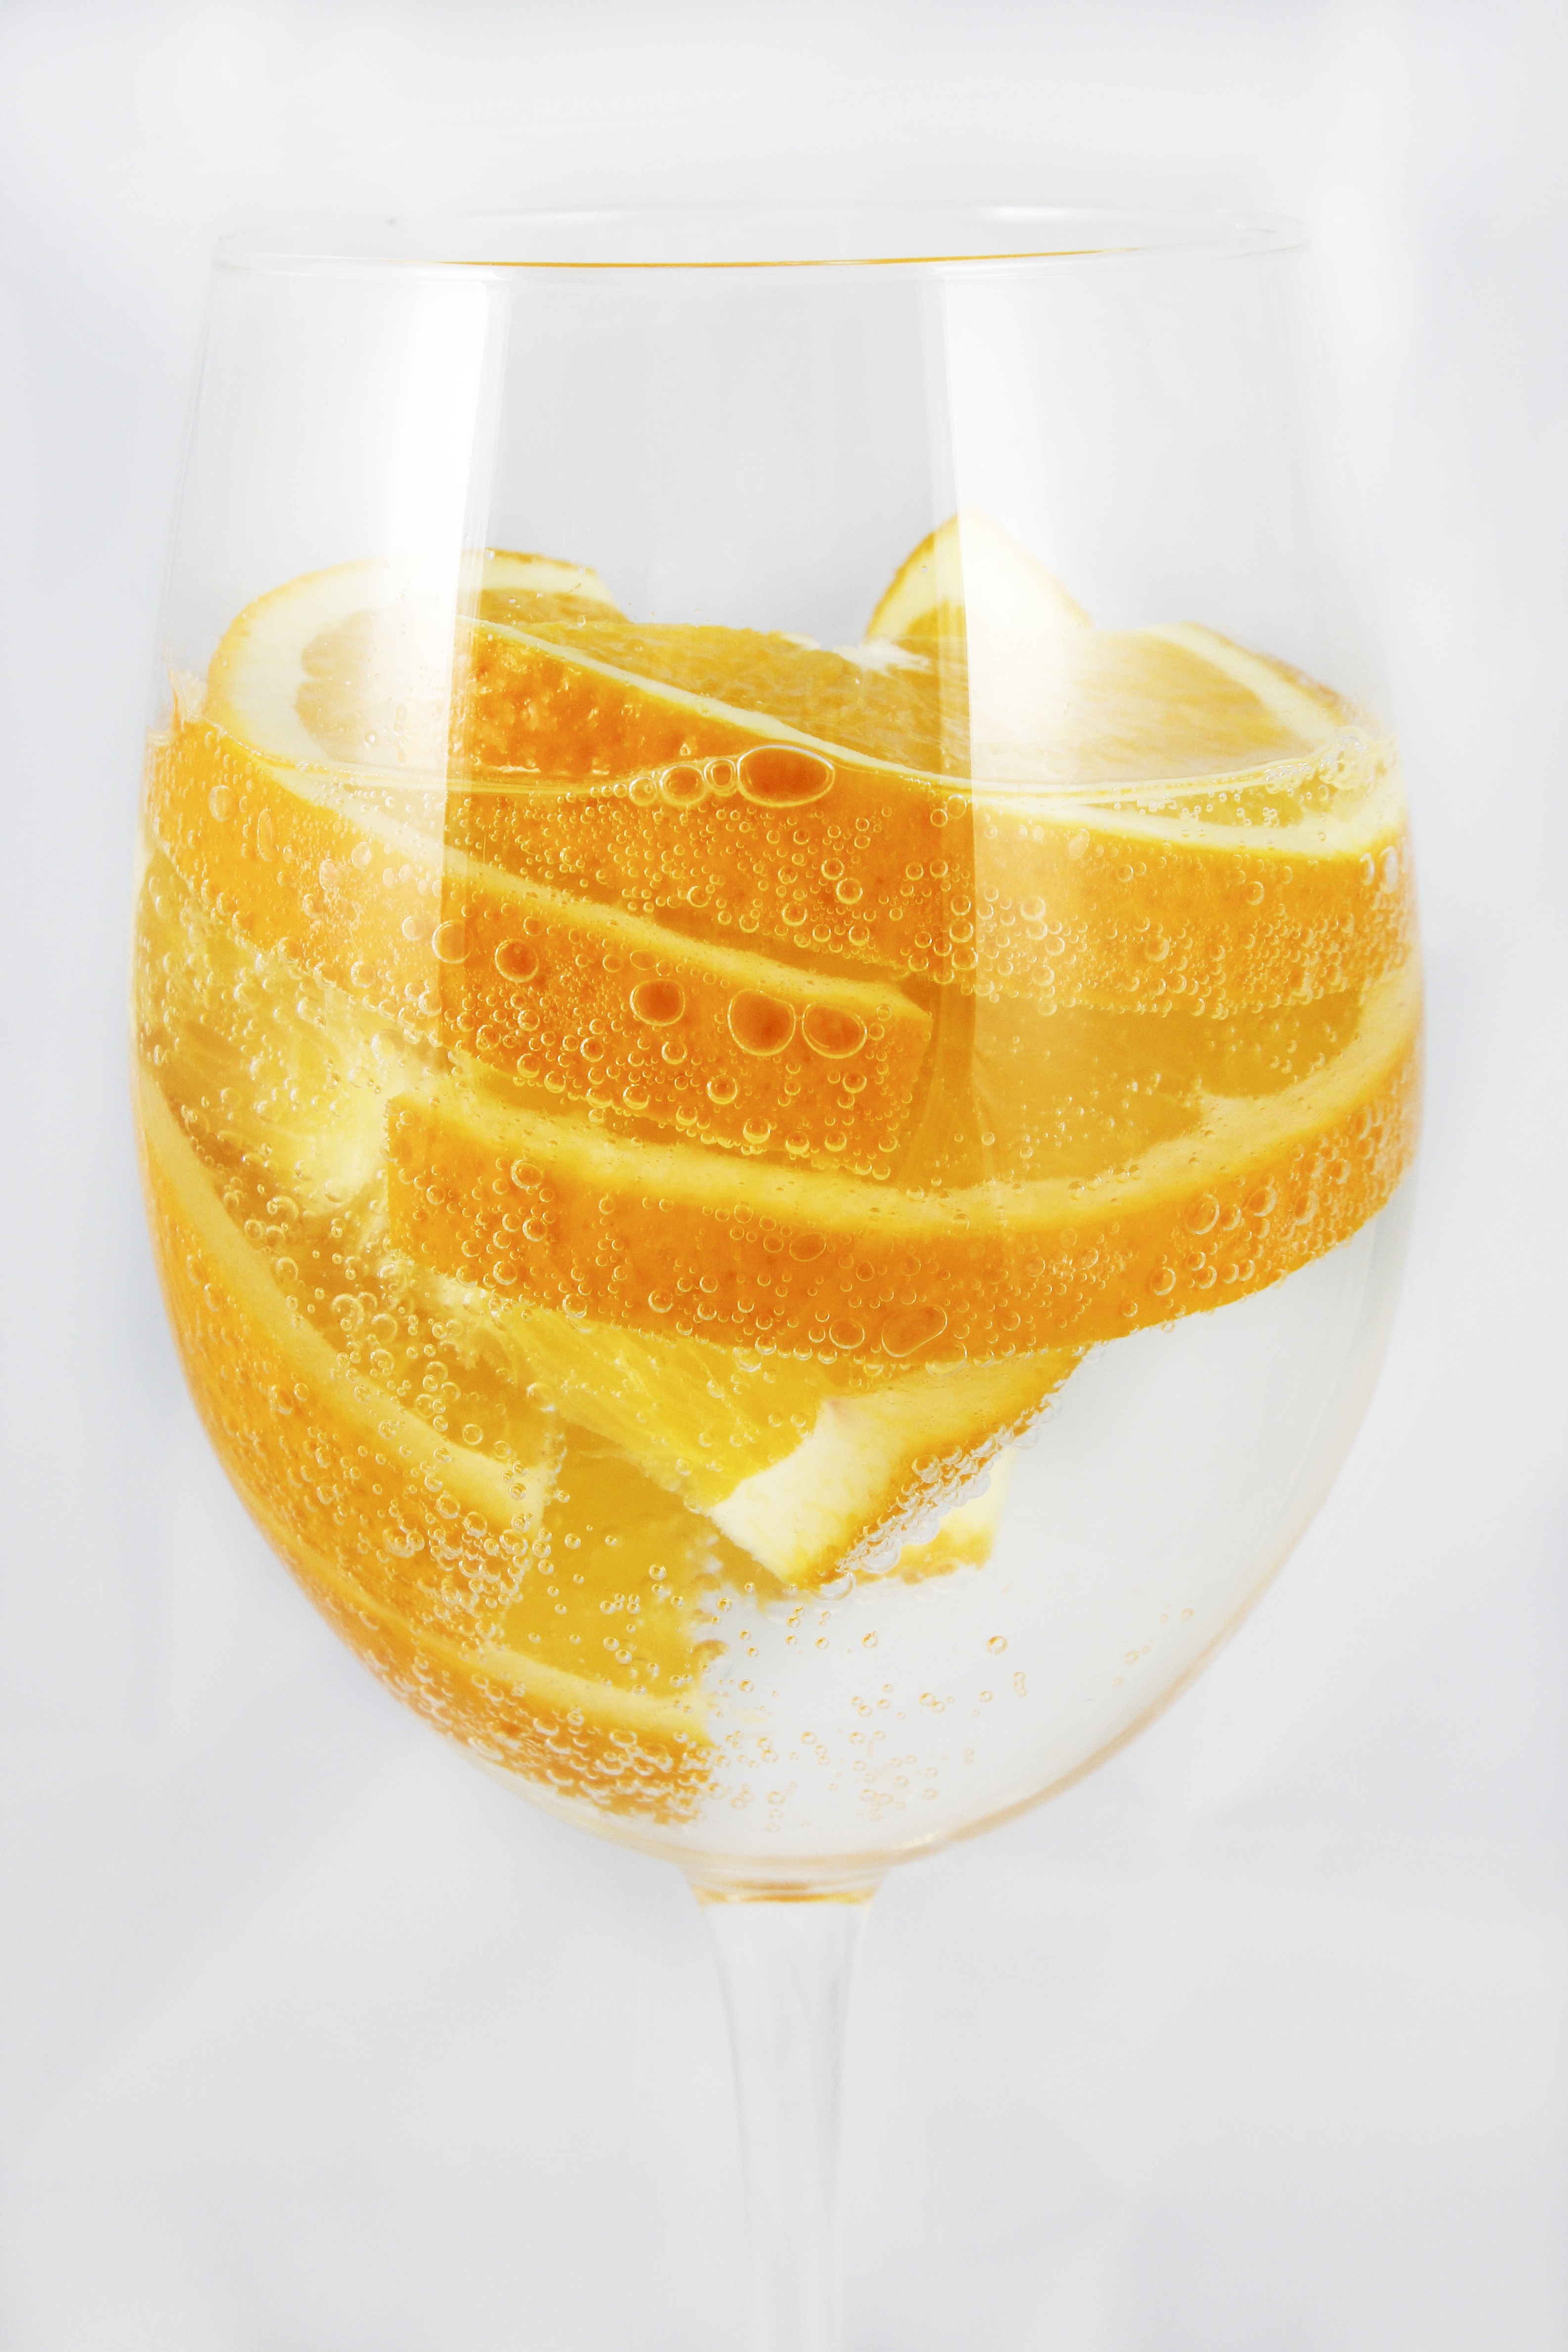
plant, fruit, orange, food, produce, drink, breakfast, dessert, health, nutrition, vitamins, oranges, tropics, citrus, a healthy diet, flowering plant, a glass of, sparkling water, land plant, tropical flavor